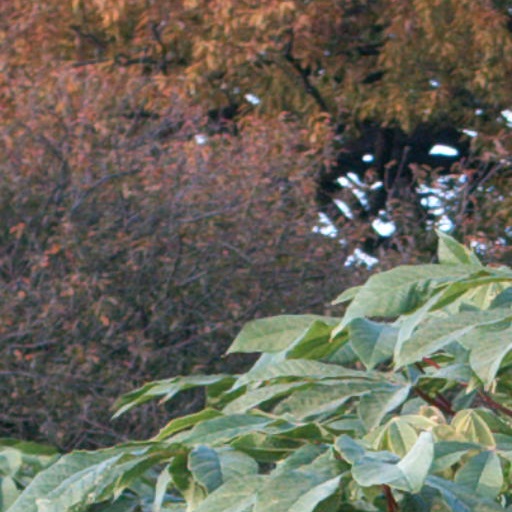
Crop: cassava